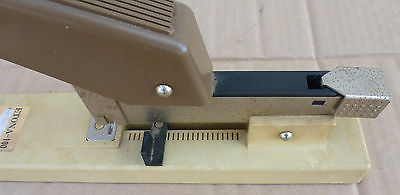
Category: stapler